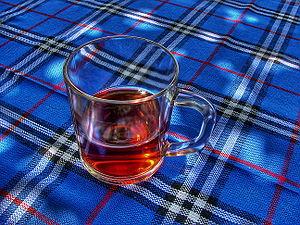
Une tasse de thé en verre.
Astérix chez les Bretons est un film d'animation franco-danois réalisé par Pino Van Lamsweerde, sorti en 1986.